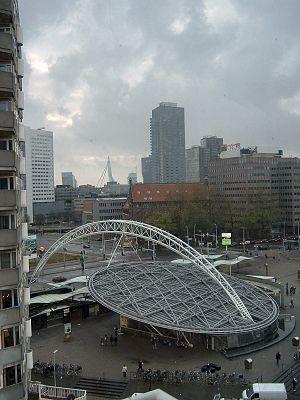
Rotterdam est une commune néerlandaise, située dans la province de Hollande-Méridionale. La population municipale est de 634 660 habitants. Environ 1 424 000 habitent dans son agglomération, qui fait partie de la conurbation de la Randstad. Ses habitants sont les Rotterdamois.